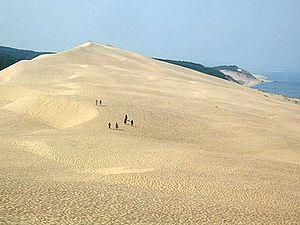
Cet article fournit diverses informations sur la géographie de la Nouvelle-Aquitaine.
La Nouvelle-Aquitaine est une région administrative française, créée par la réforme territoriale de 2015 et effective au 1ᵉʳ janvier 2016, après les élections régionales de décembre 2015.